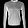
Label: Pullover